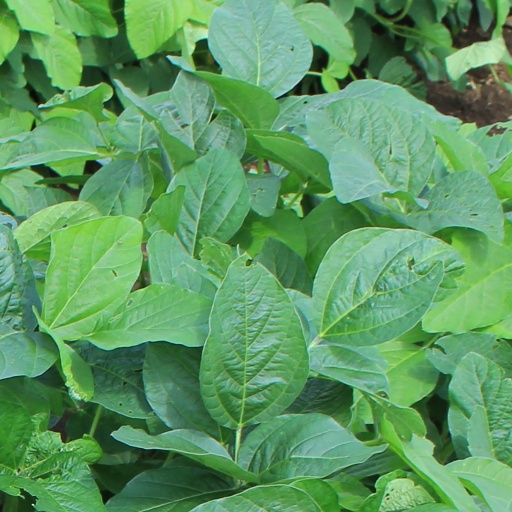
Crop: soybean